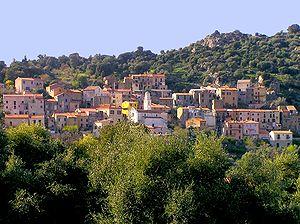
Moncale - Le village
Moncale est une commune française située dans la circonscription départementale de la Haute-Corse et le territoire de la collectivité de Corse. Elle appartient à l'ancienne piève d'Olmia, en Balagne.